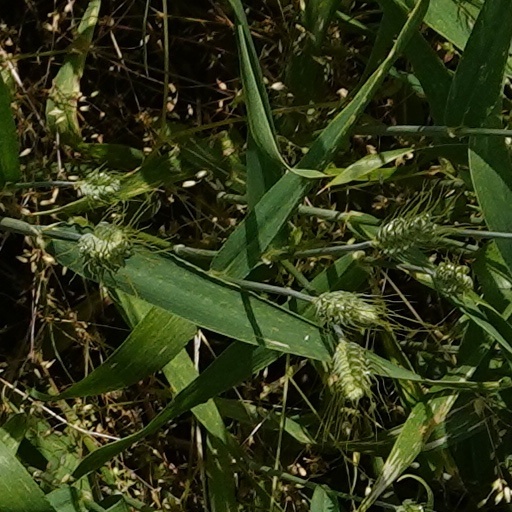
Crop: wheat